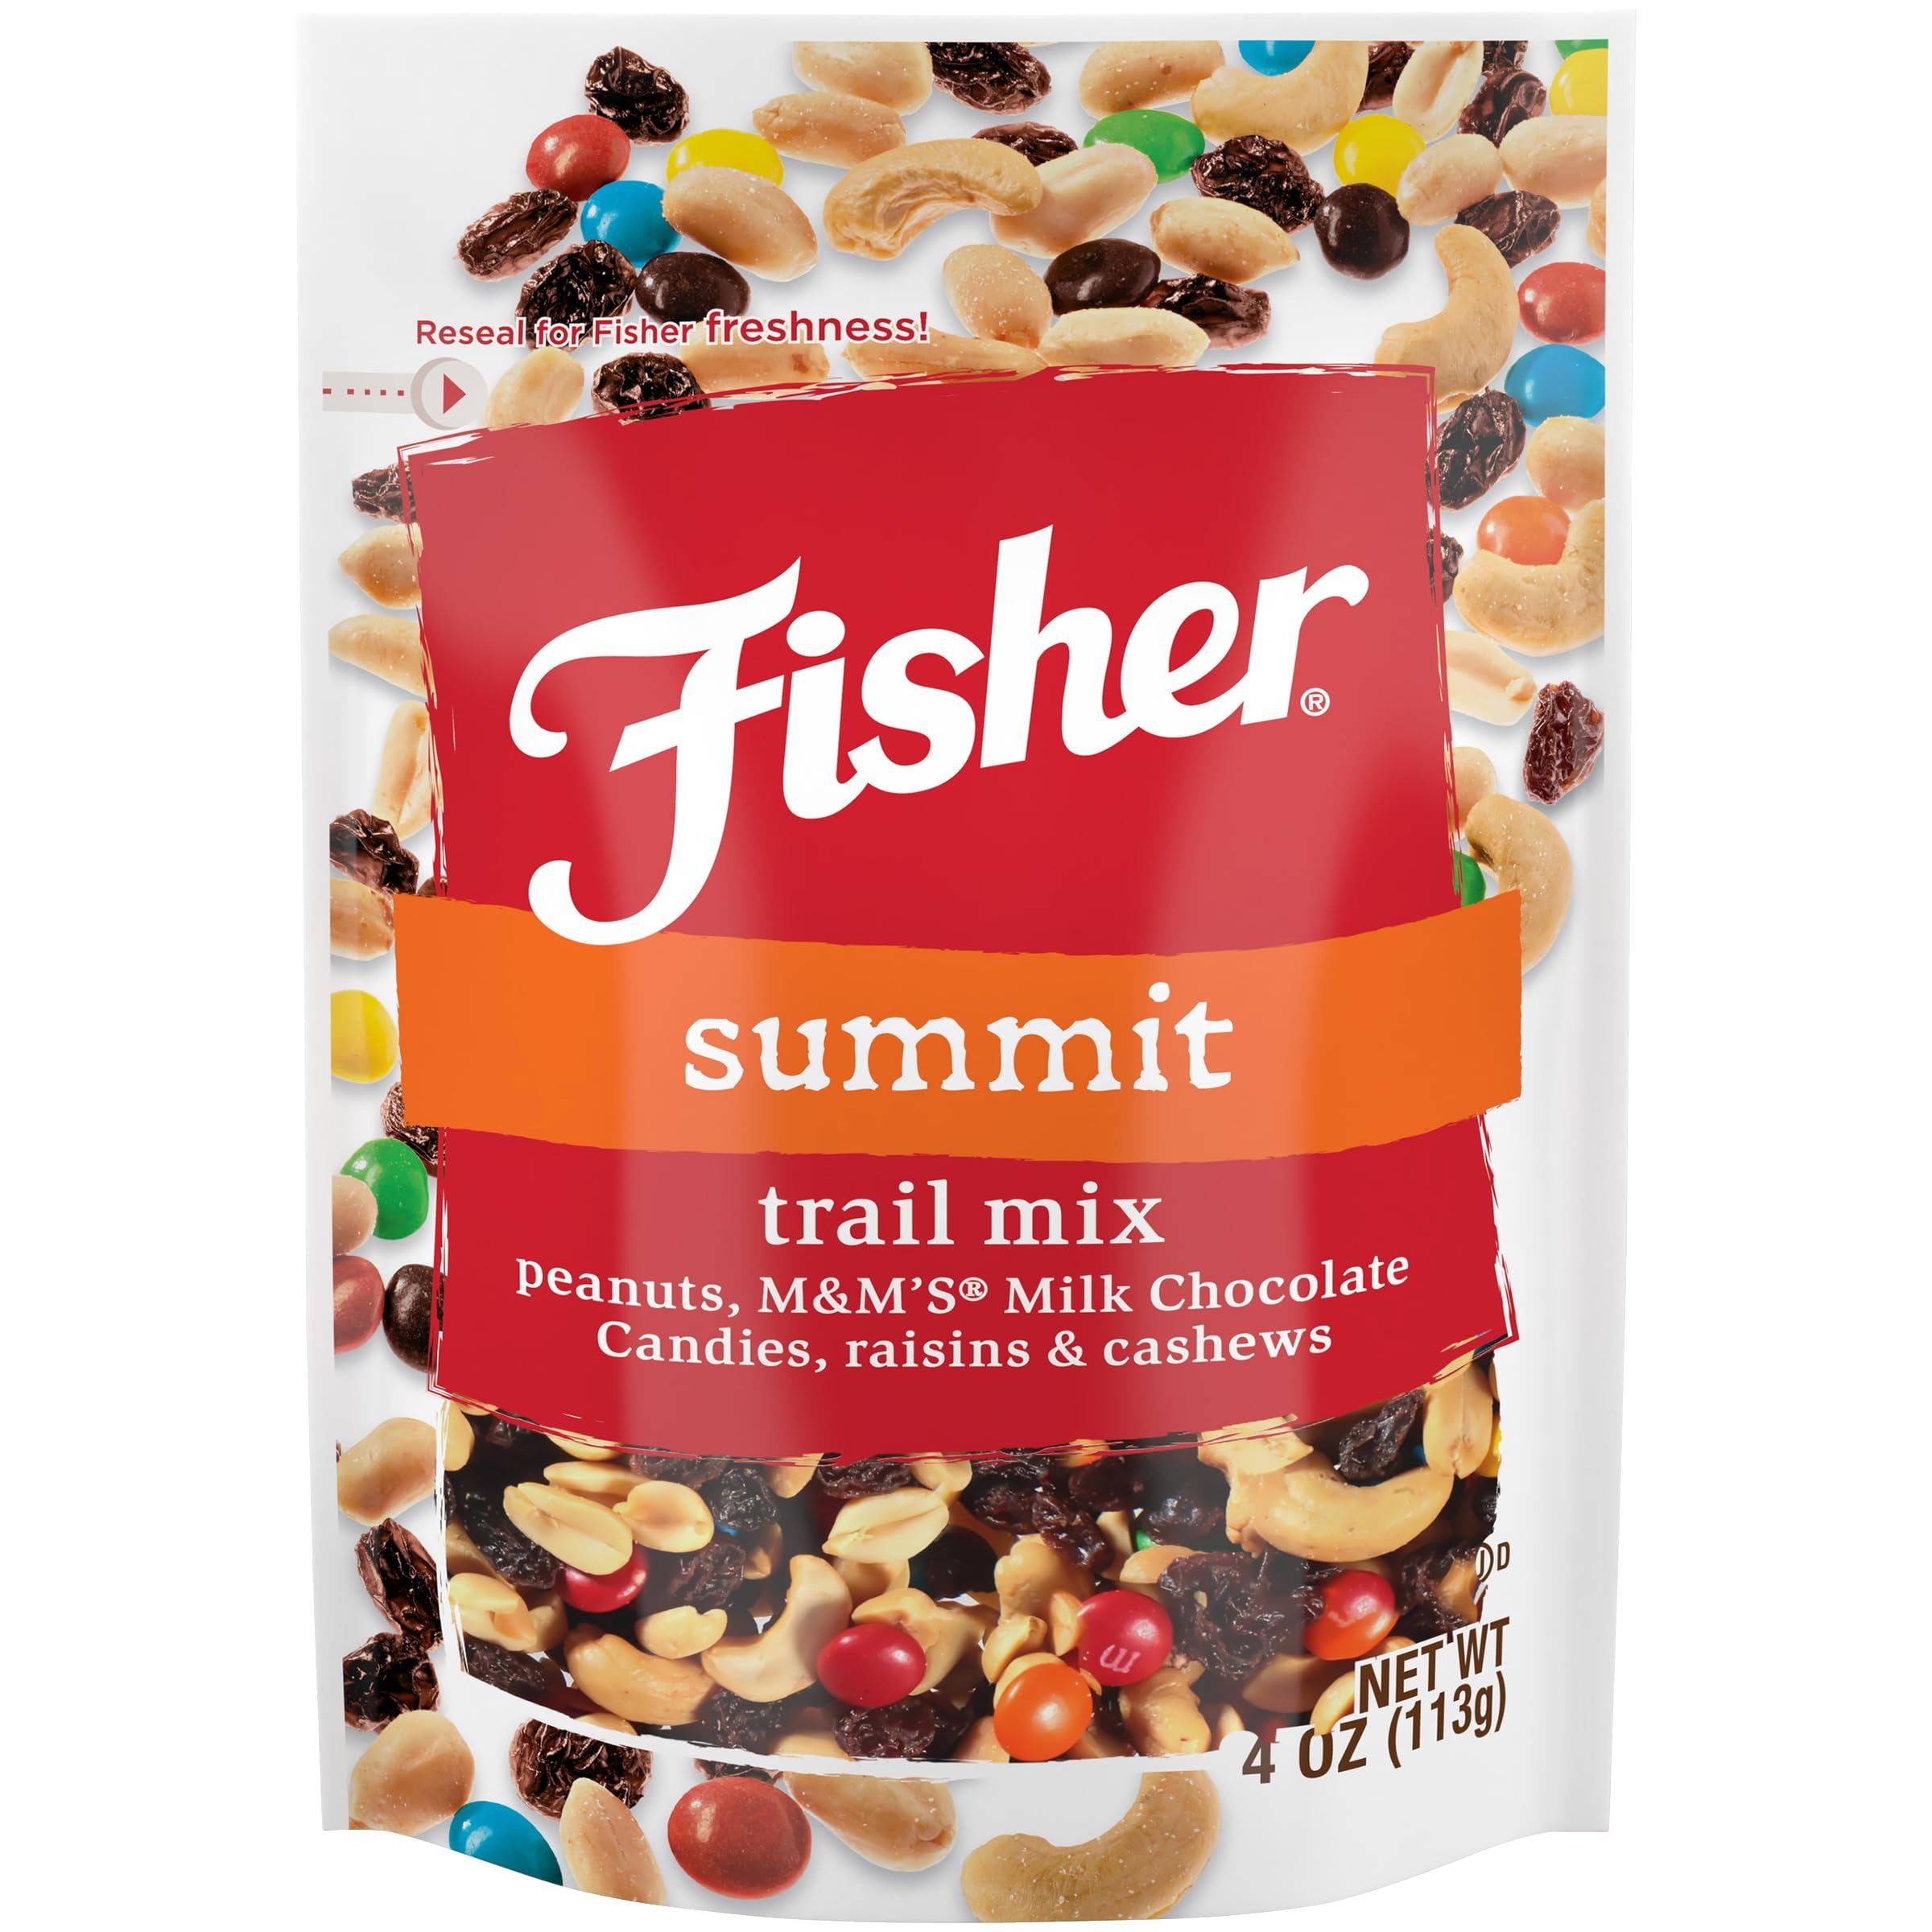
Item Name: Fisher Snack Summit Trail Mix, 4 Ounces
Bullet Point 1: Contains 1- 4 Ounce resealable pouches of Fisher Snack Summit Trail Mix
Bullet Point 2: A delicious blend of peanuts, milk chocolate candy, raisins and cashews, packed with 5 grams of protein per serving
Bullet Point 3: A delicious blend of peanuts, milk chocolate candy, raisins and cashews, packed with 5 grams of protein per serving
Bullet Point 4: Fisher Snack Nuts are packed with wholesome goodness, rich flavor, and that signature crunch you crave. Our resealable pouches make it convenient and easy to fit wholesome snacking into your on-the-go lifestyle
Bullet Point 5: For 100 years, Fisher Nuts has been committed to bringing their customers the highest quality nuts. We oversee the whole journey of our products, from orchard to our classic, clear canisters and pouches, to your kitchen
Value: 4.0
Unit: Ounce

Price: 12.24